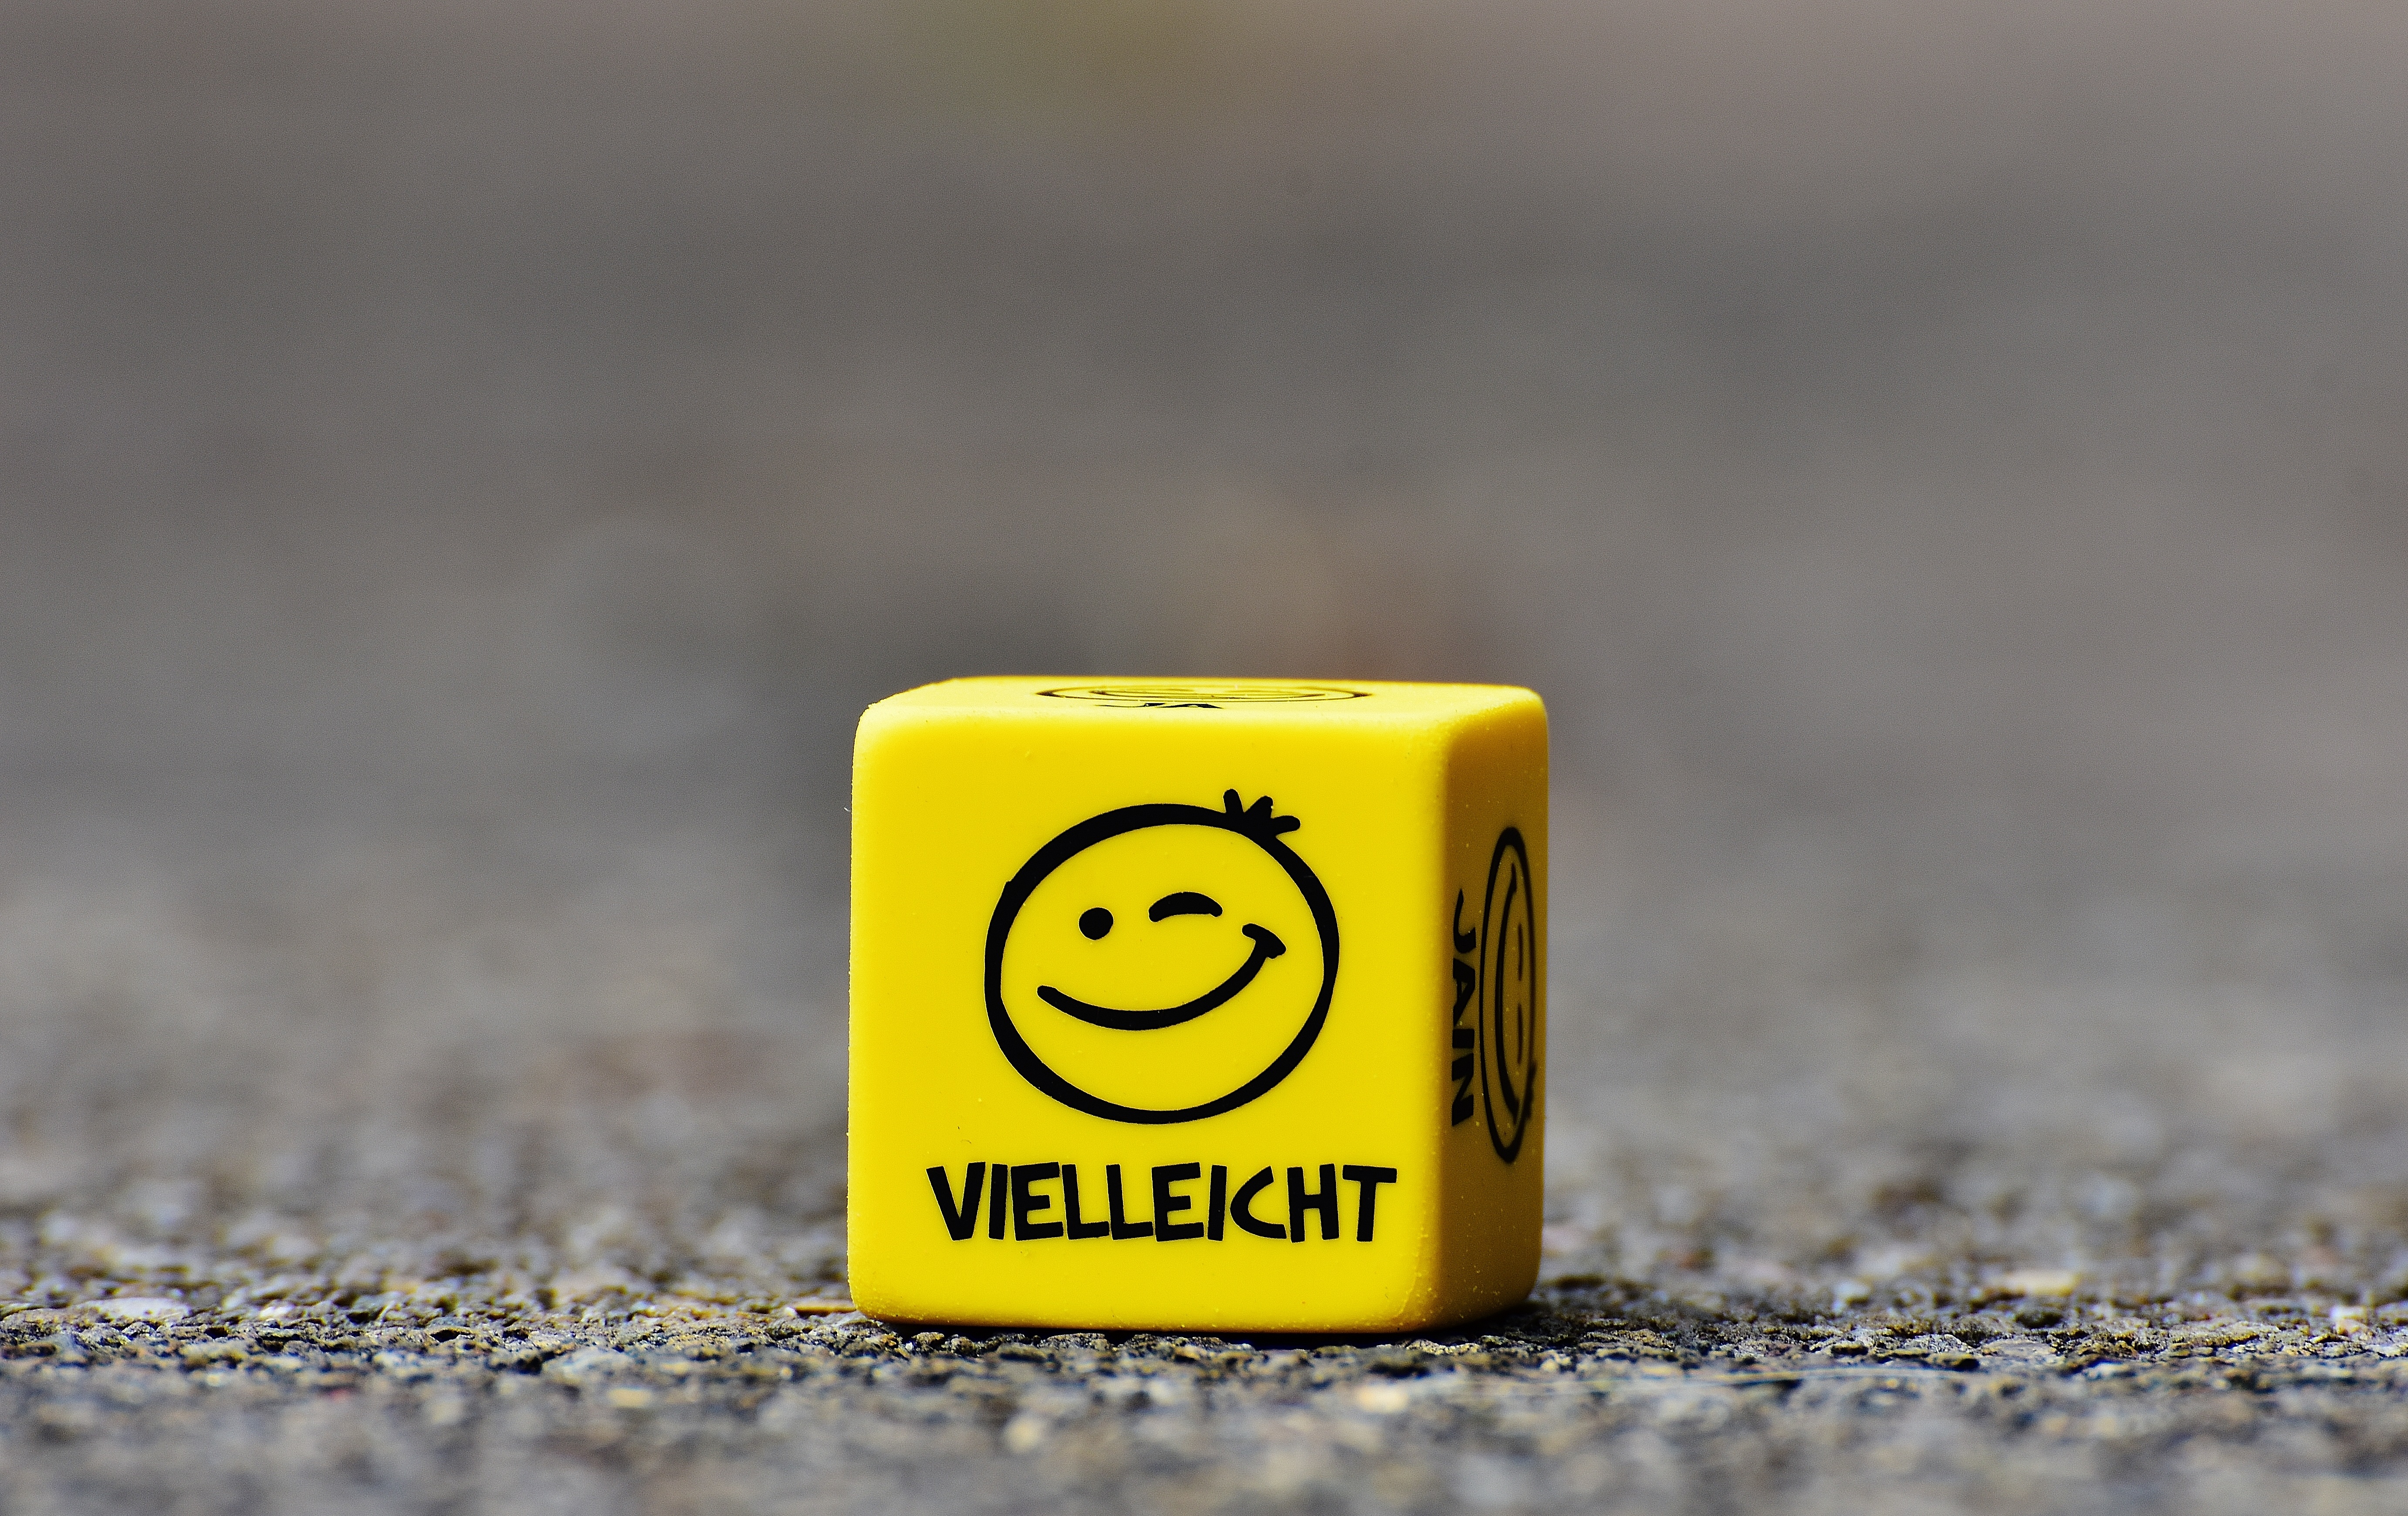
number, yellow, smile, font, funny, cube, faces, mood, emotions, emotion, various, feelings, smiley, emoticon, smilies, maybe